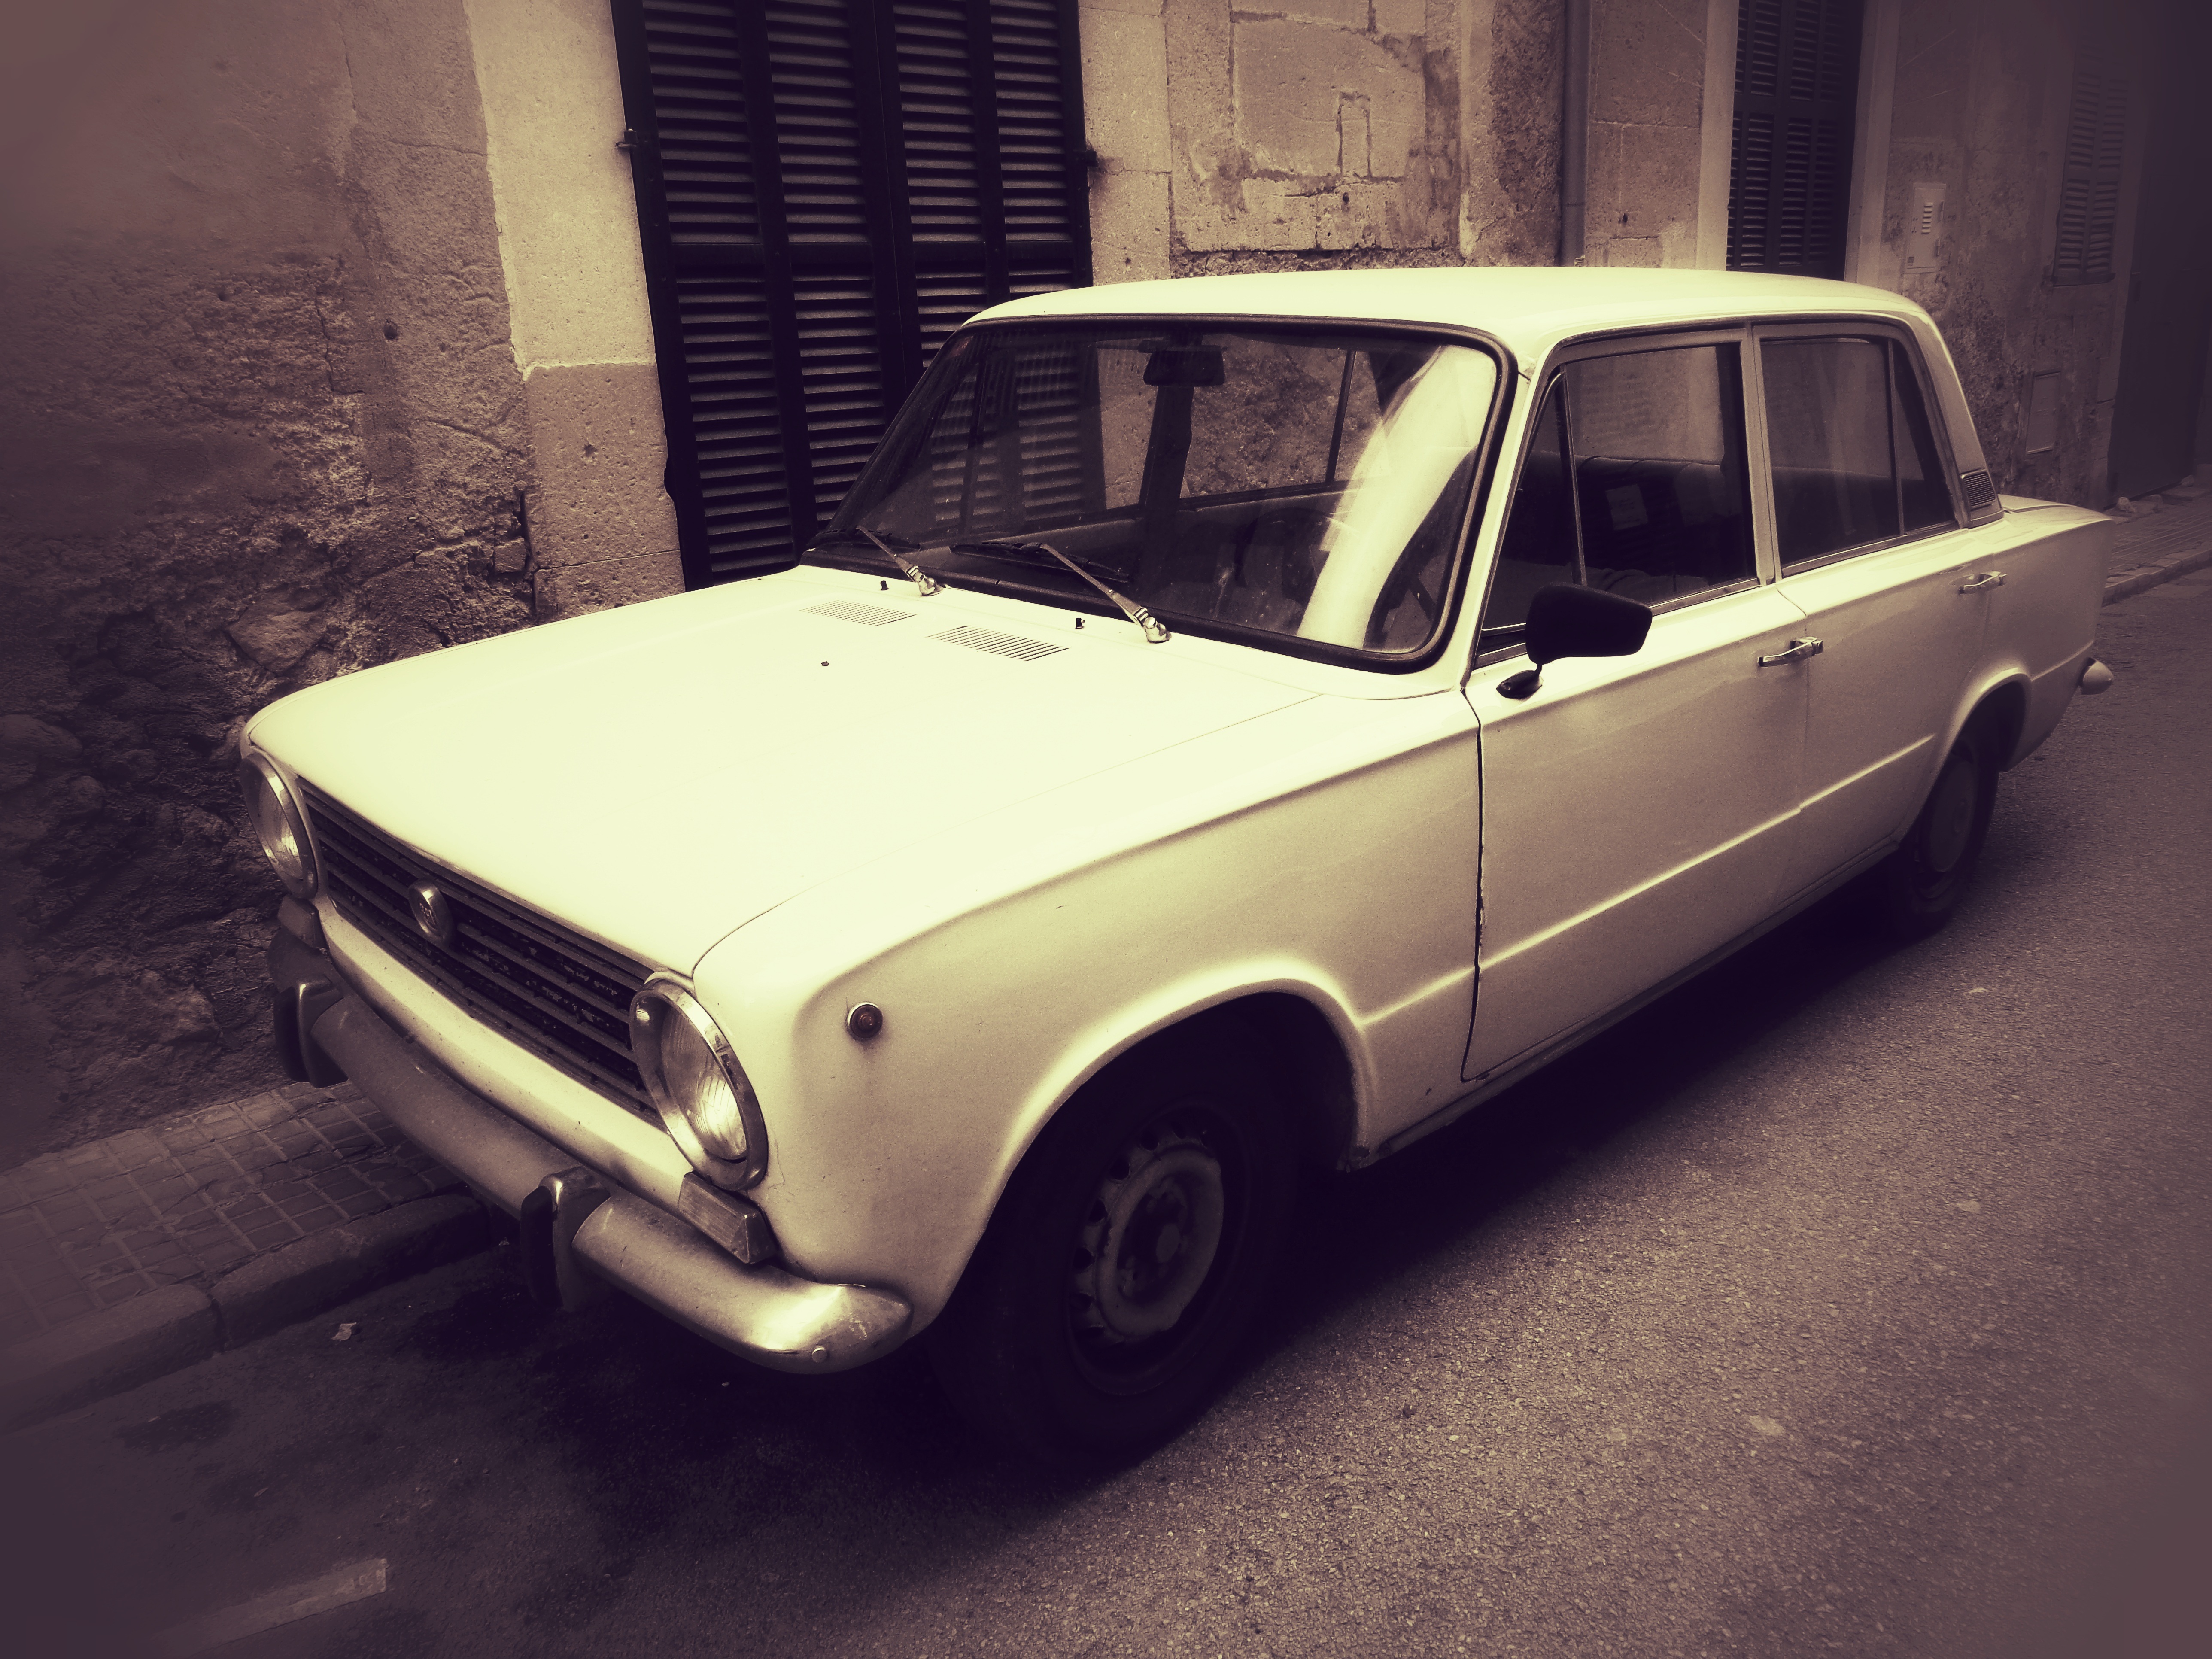
car, vintage, automobile, seat, old, vehicle, sedan, classic, antique car, antique auto, land vehicle, automobile make, compact car, family car, fiat 125